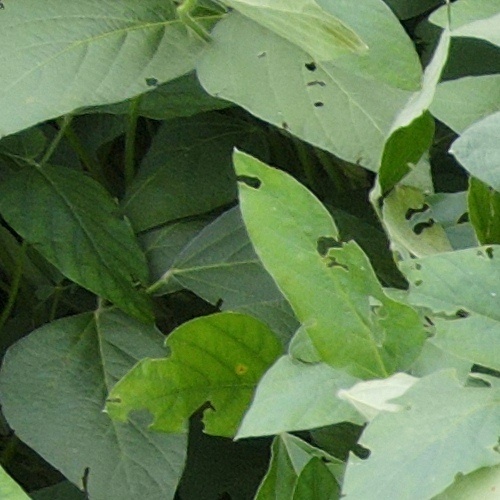
Label: Caterpillar